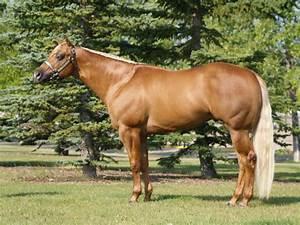
horse